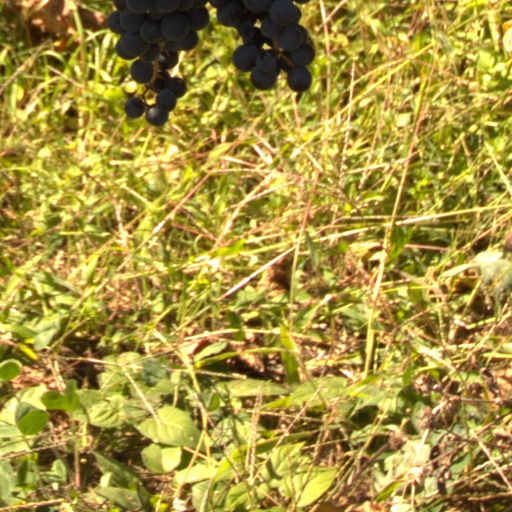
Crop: grape